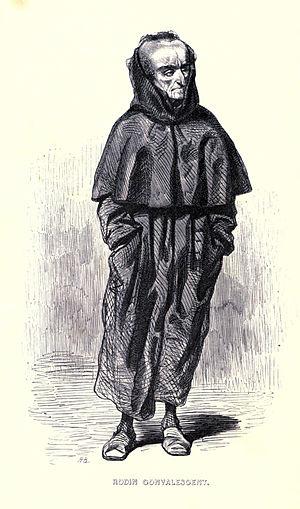
Le Cimetière de Prague est le sixième roman du sémioticien et écrivain Umberto Eco, publié le 29 octobre 2010 aux éditions Bompiani. La traduction française, signée Jean-Noël Schifano, est parue chez Grasset en mars 2011.